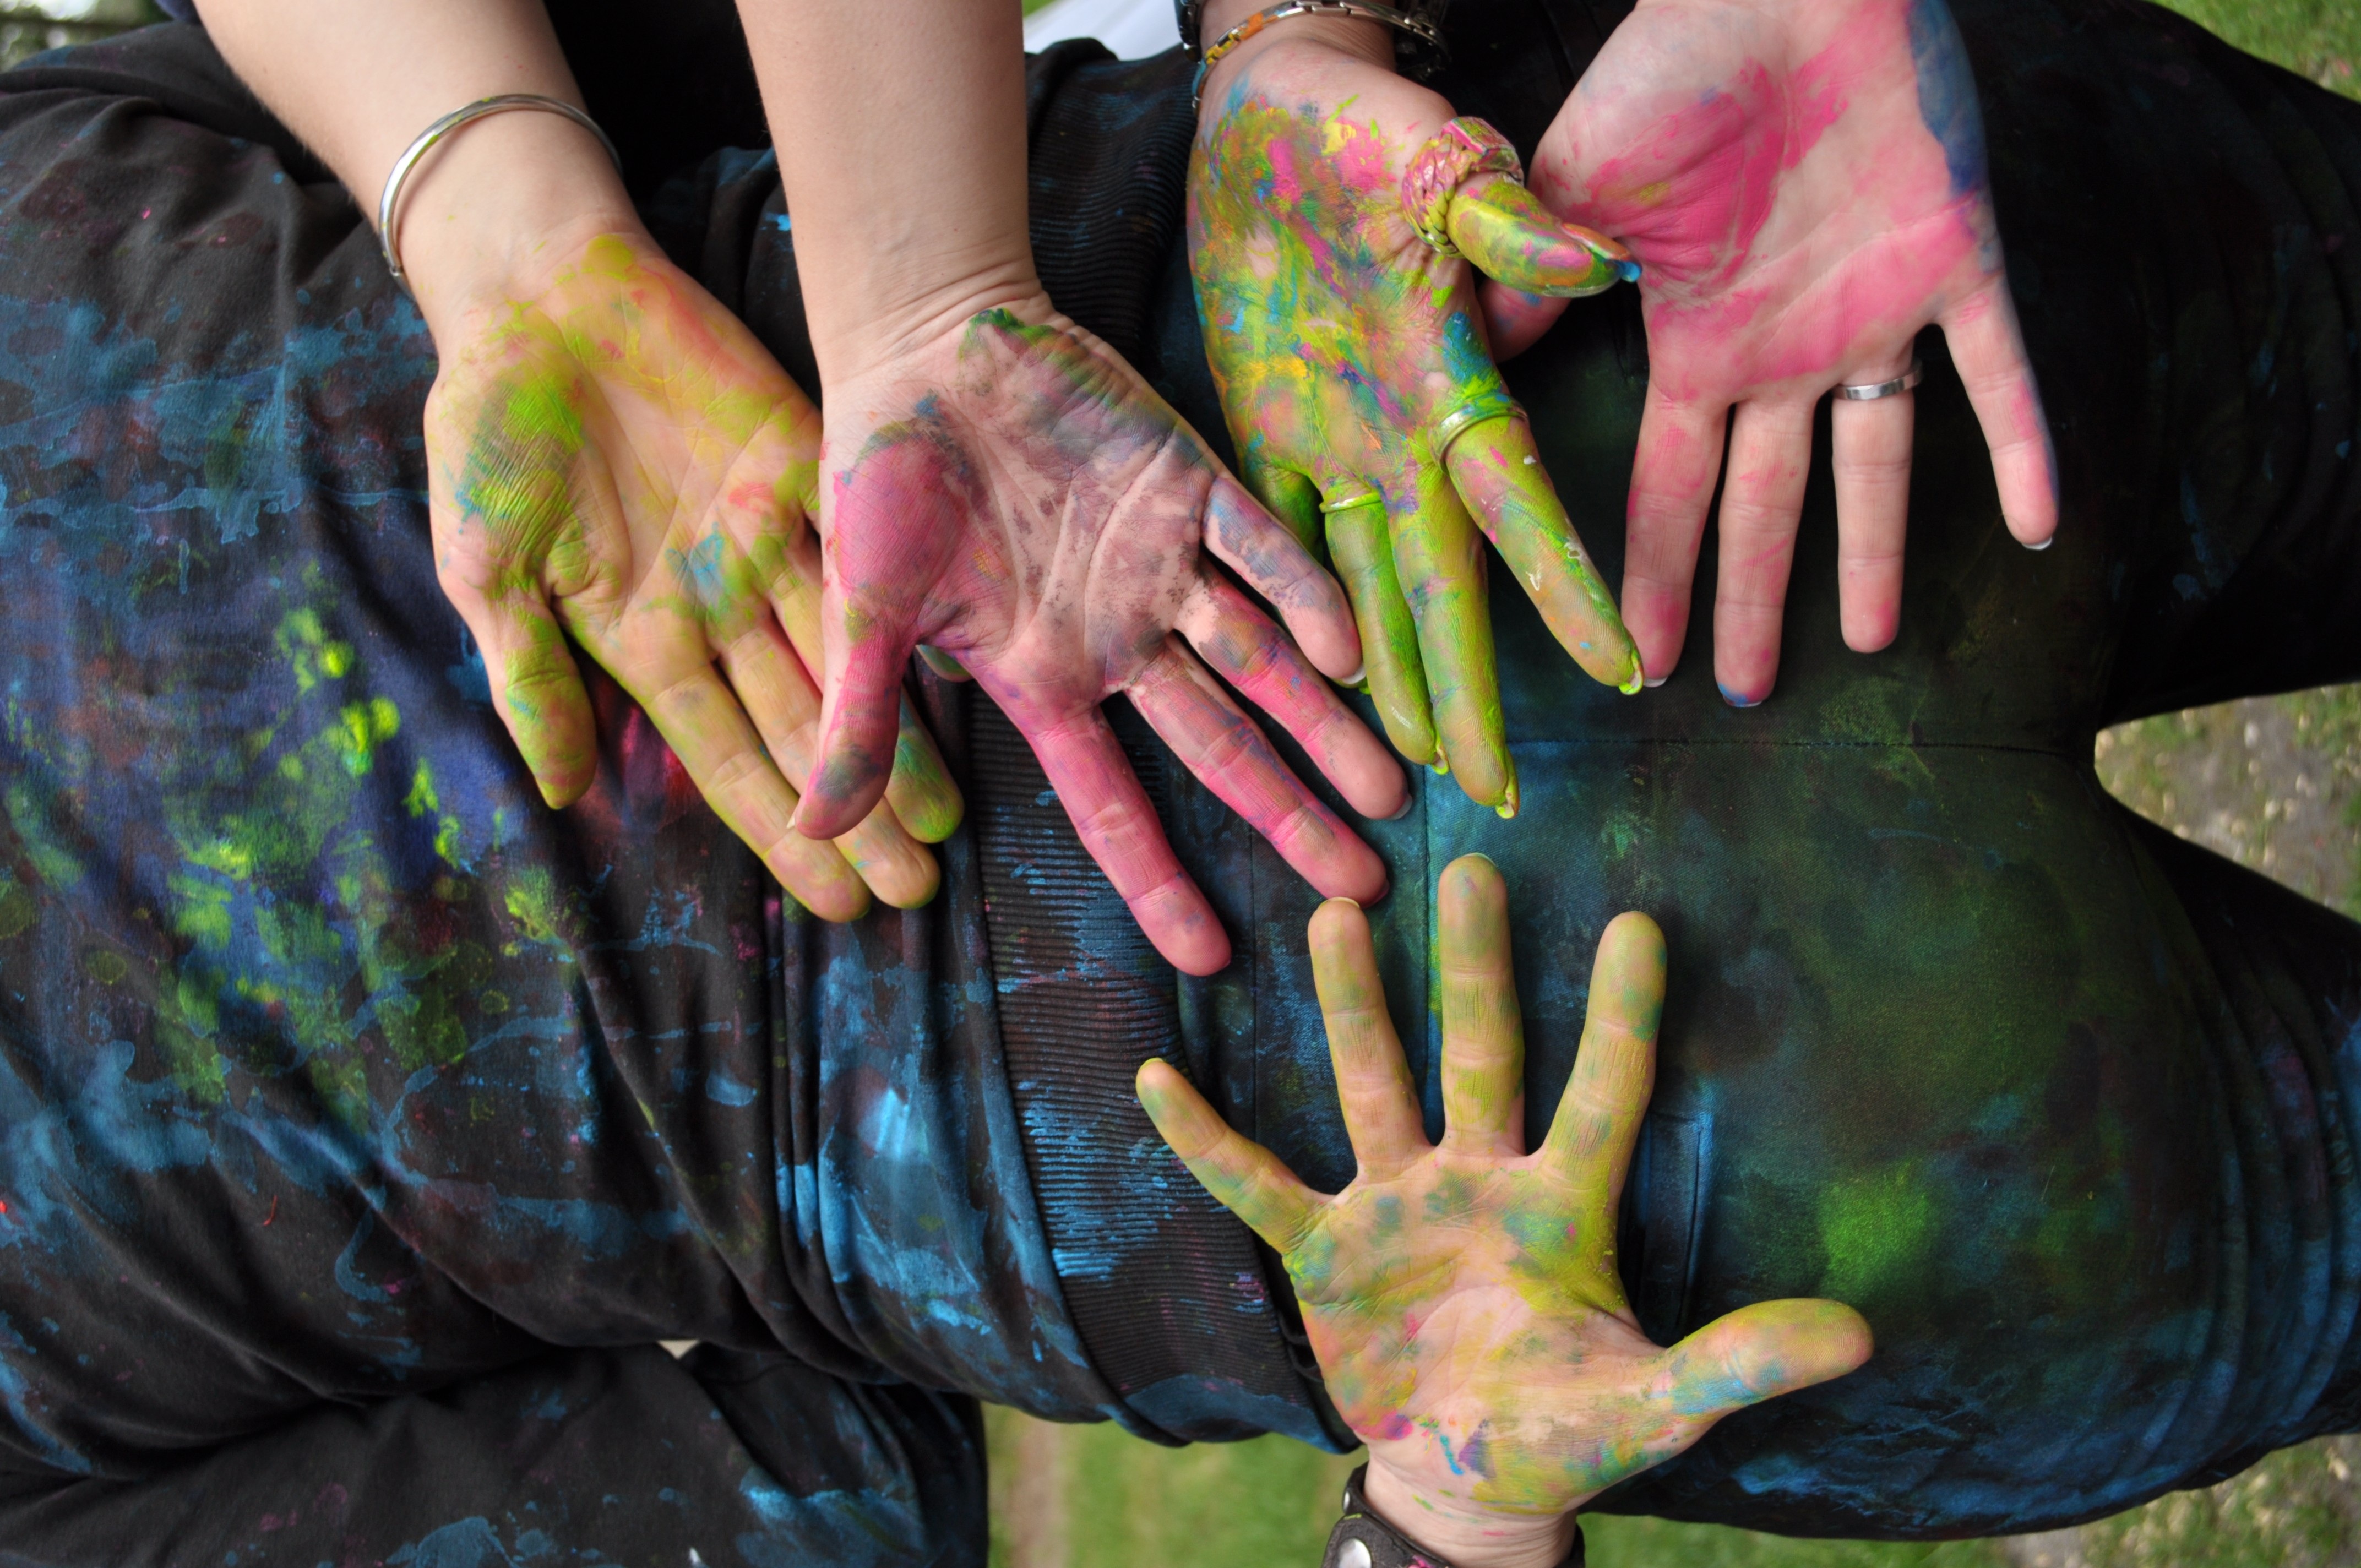
hand, creative, finger, green, color, paint, art, hands, sense